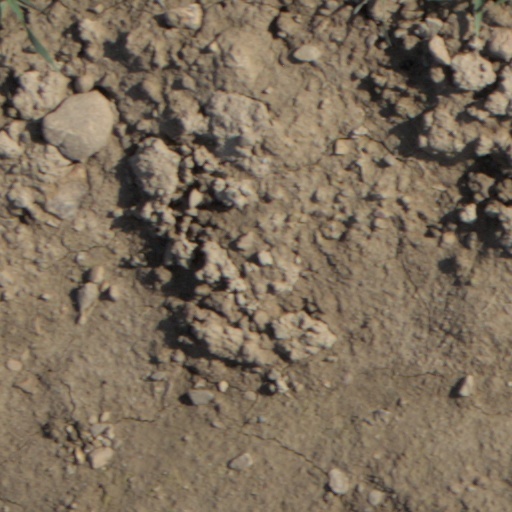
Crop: wheat